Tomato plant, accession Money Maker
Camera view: tilt-top (135 deg); turntable rotation: 240 degrees
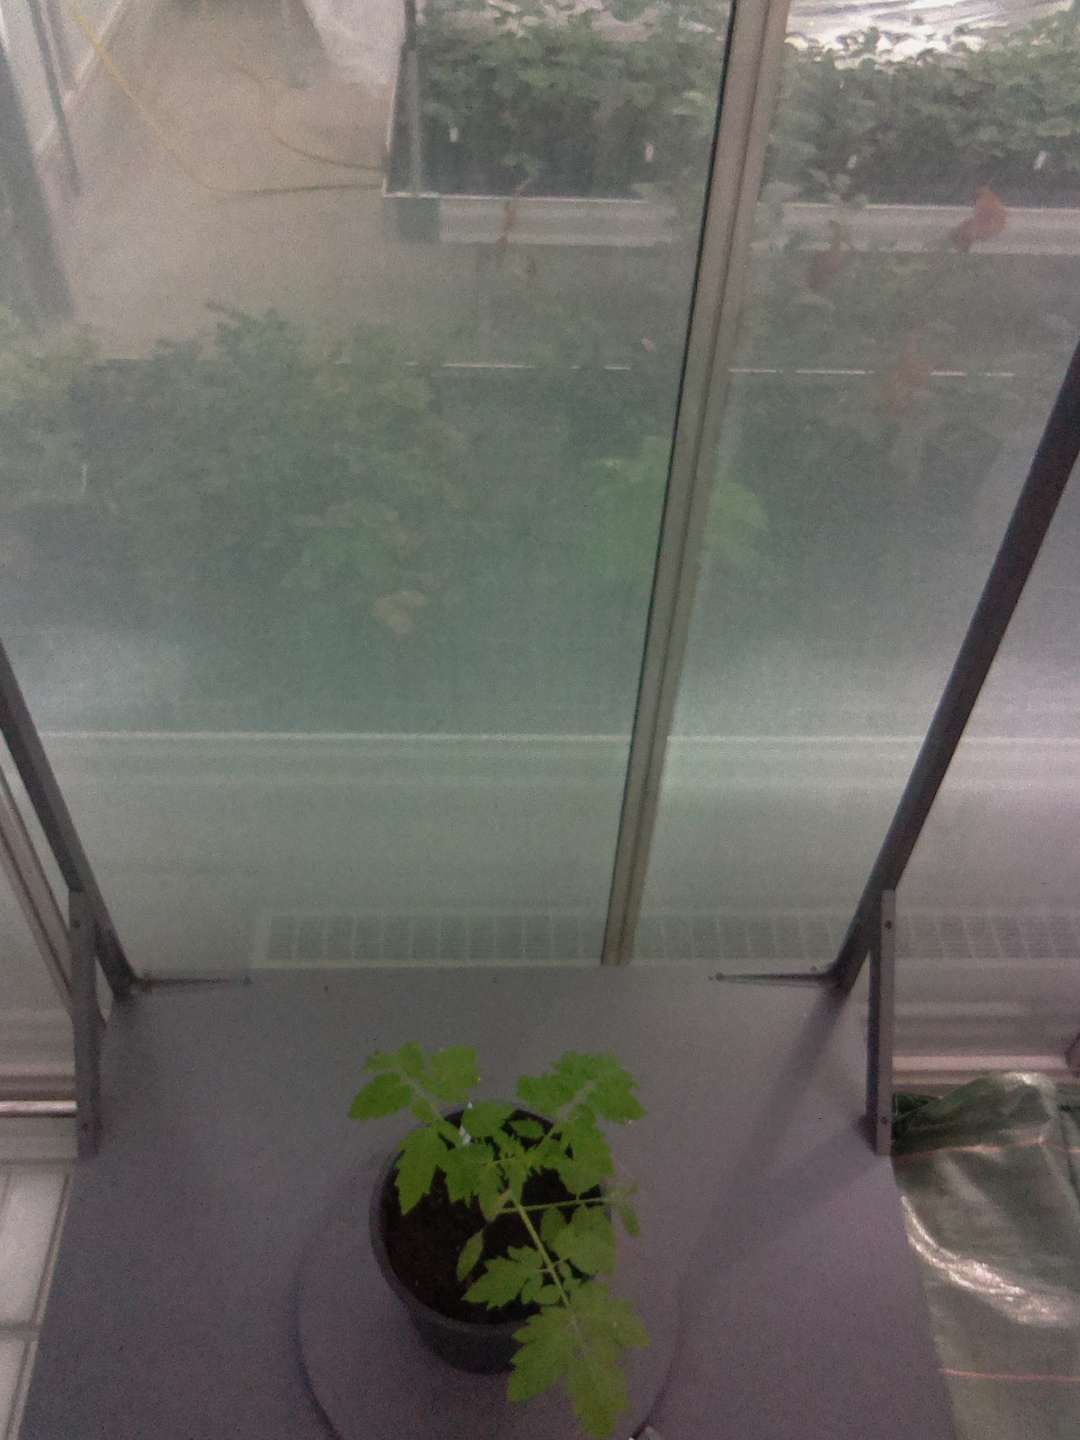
BBCH growth stage 13: 6 of true leaves visible